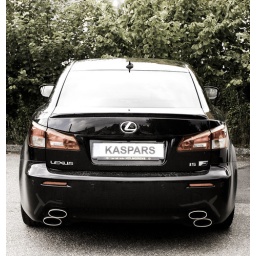
My friend Kaspars wants a car like this, I edited the license plate in Photoshop.